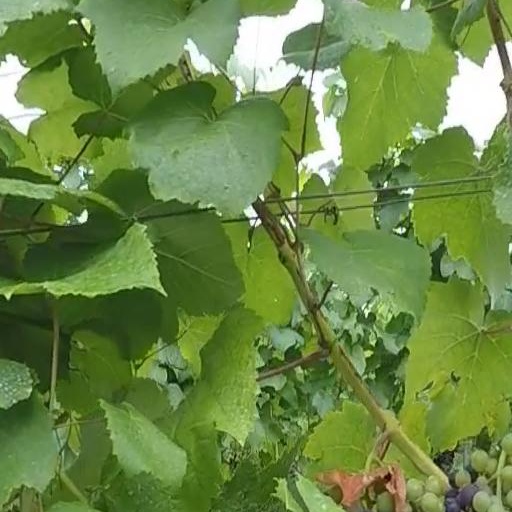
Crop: grape